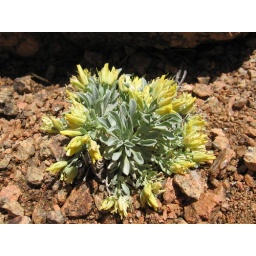
flowers up high in the red rocks of Colorado